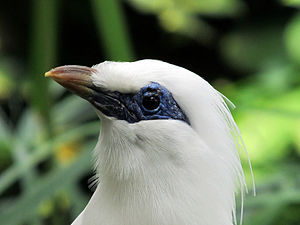
Balistær / Beskrivelse og levevis
Hovedet med det blå område ved øjet
Balistær er en stæreart som er endemisk til den indonesiske ø Bali. Fuglen er udrydningstruet på grund af indfangning til brug som burfugl, og der er iværksat et avlsprogram med udsætninger for at øge bestanden.